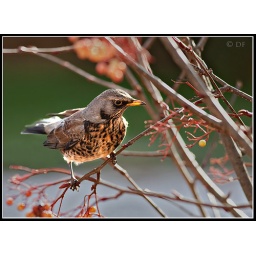
A fieldfare sitting in a tree eating berries.